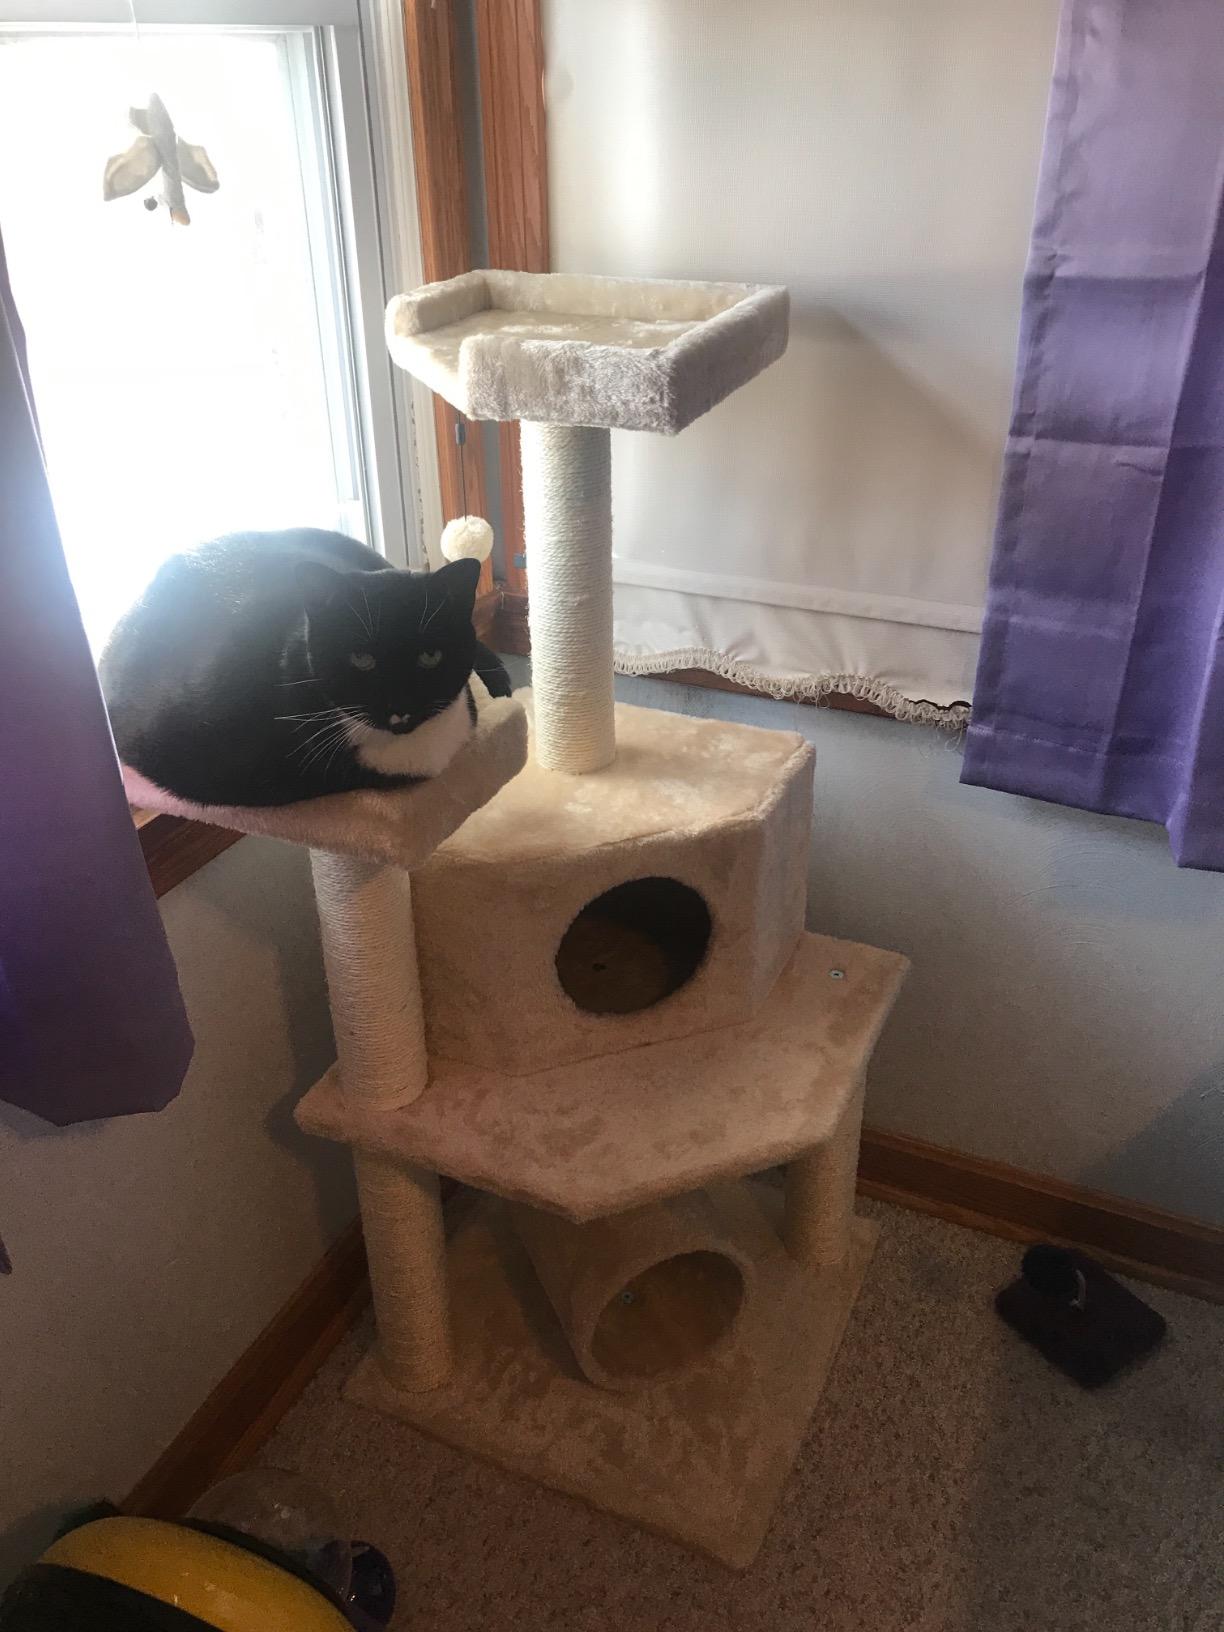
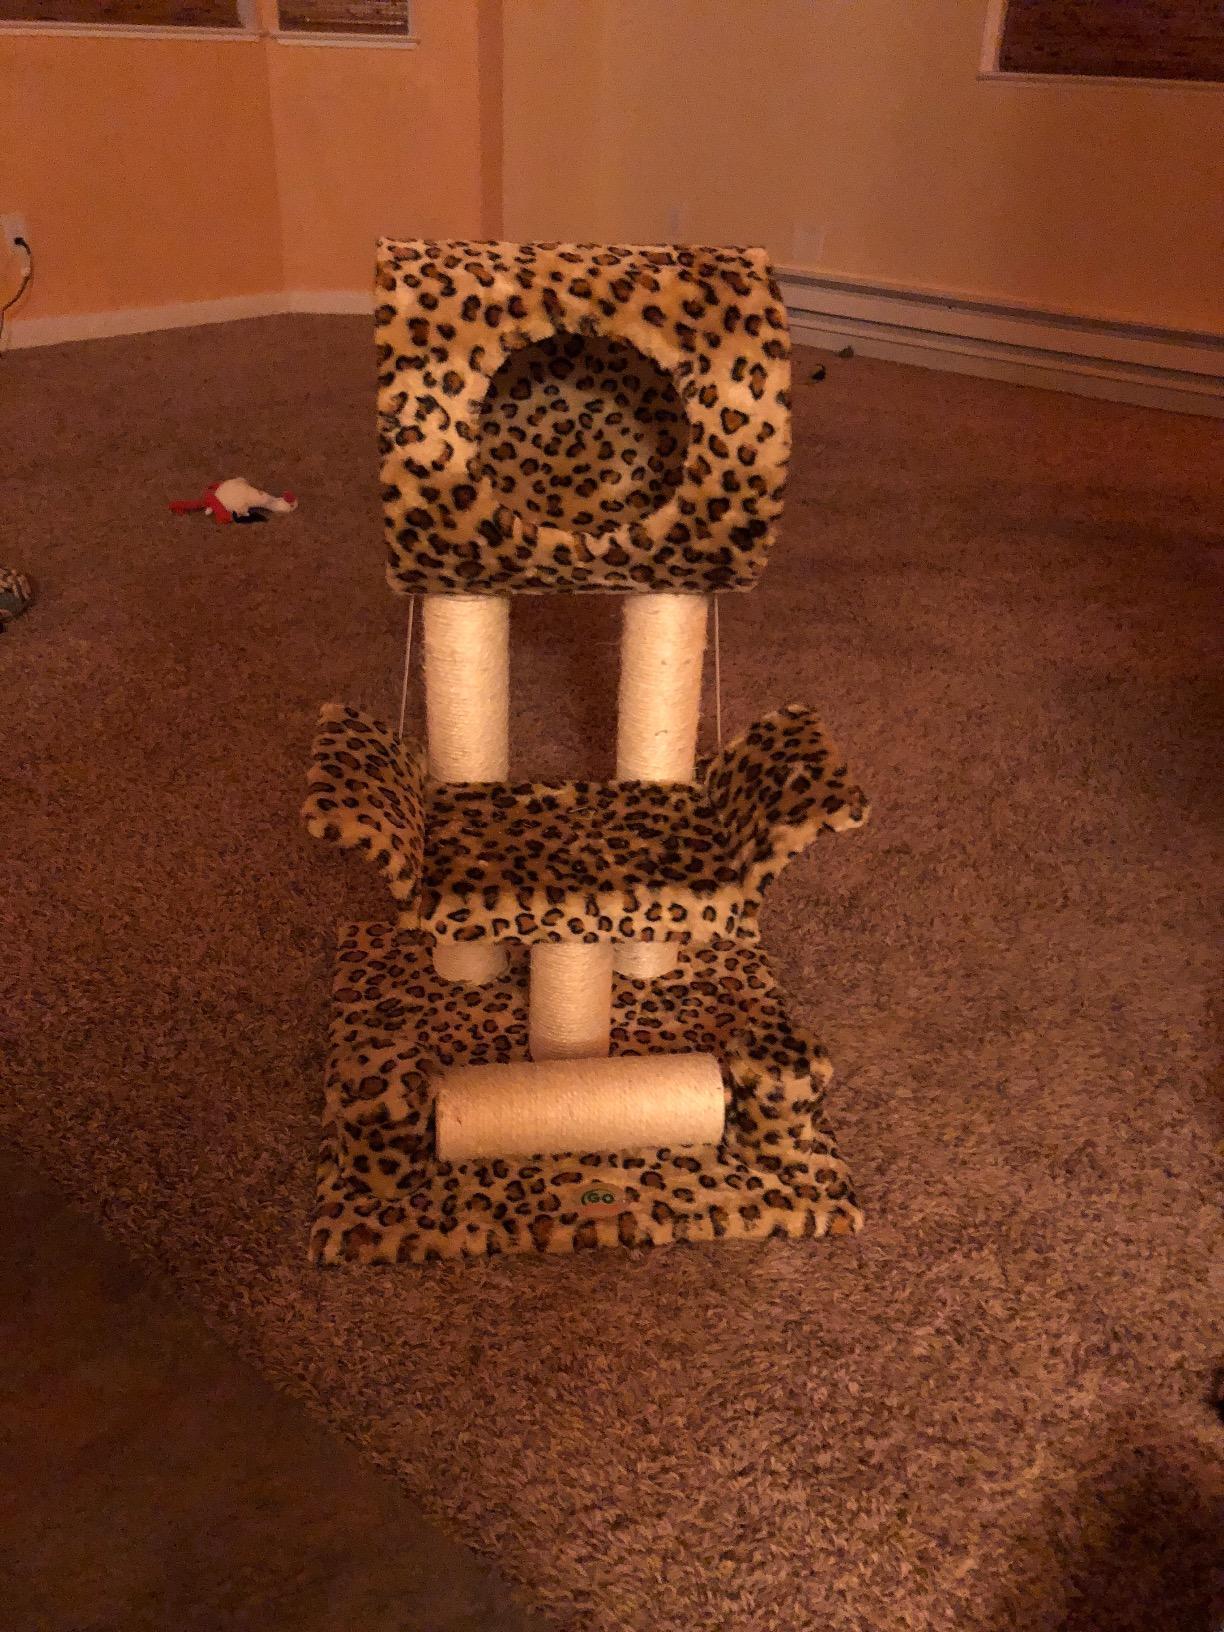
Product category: items_cat tree
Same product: no